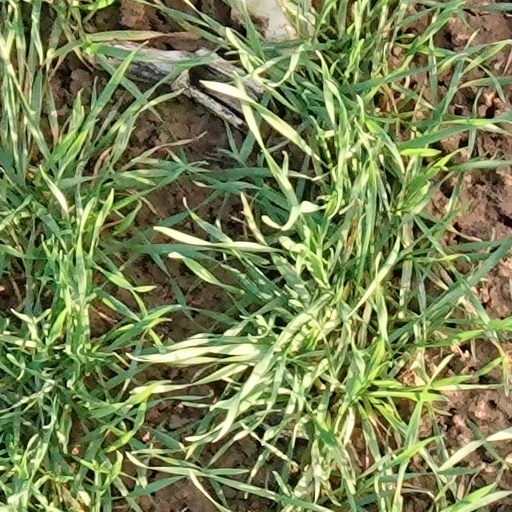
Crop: wheat